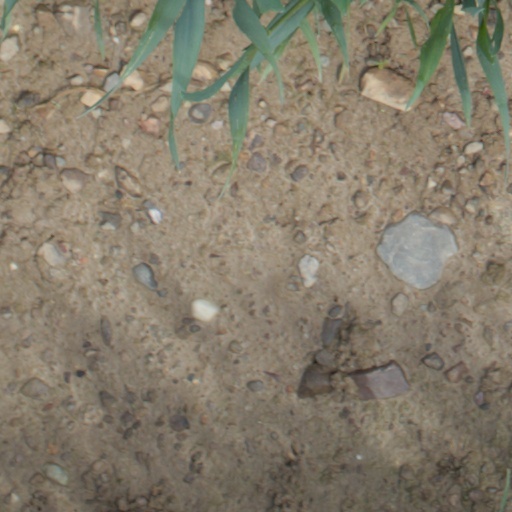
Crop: wheat